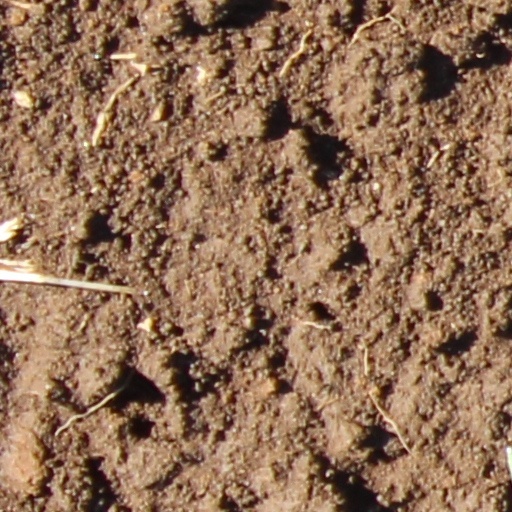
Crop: wheat